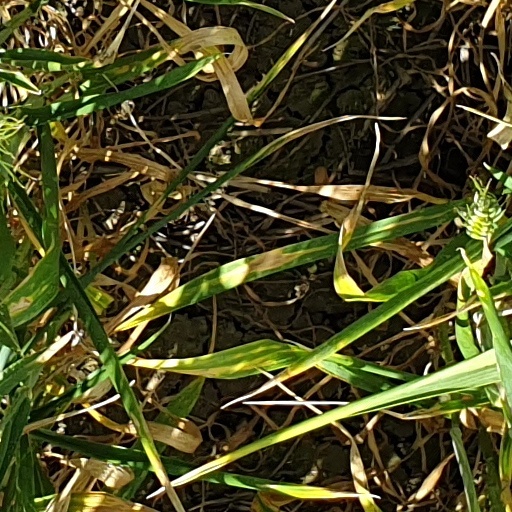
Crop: wheat